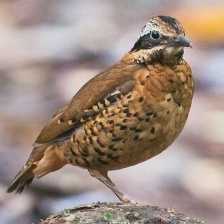
Species: EARED PITA
Scientific name: HYDRORNIS PHAYREI